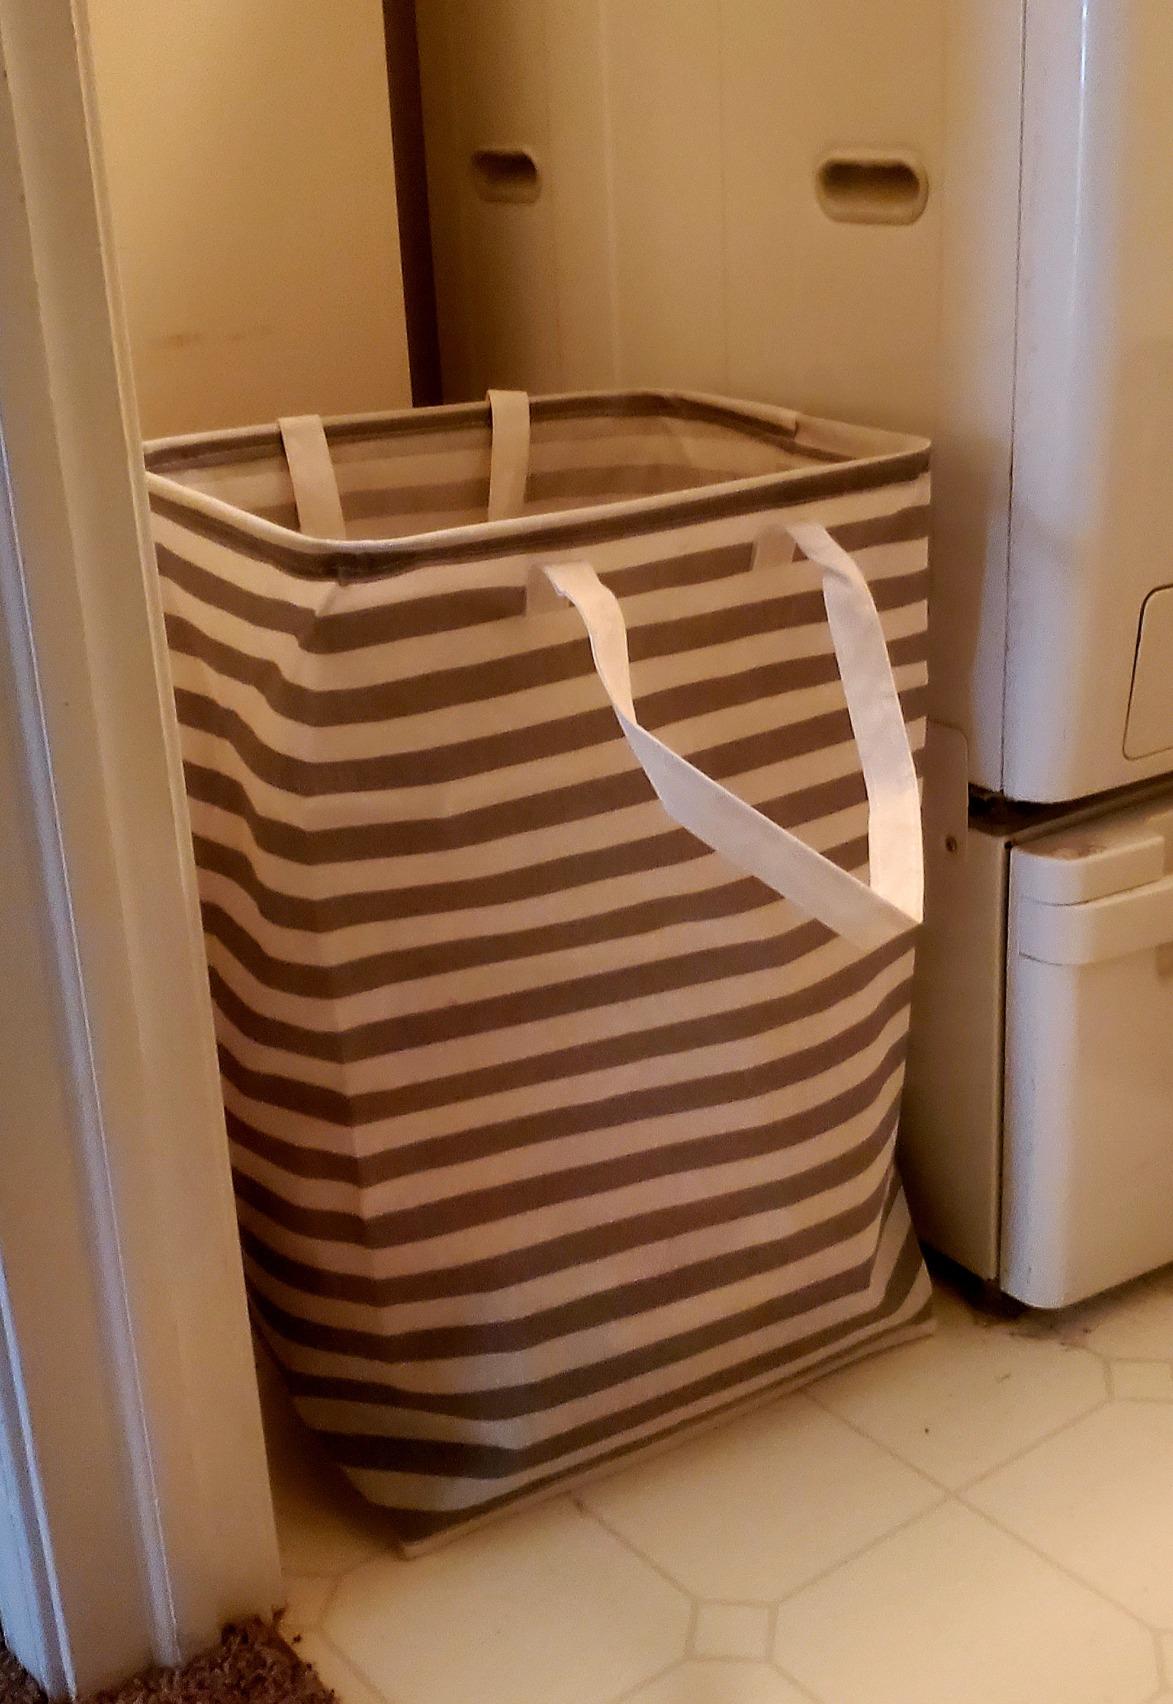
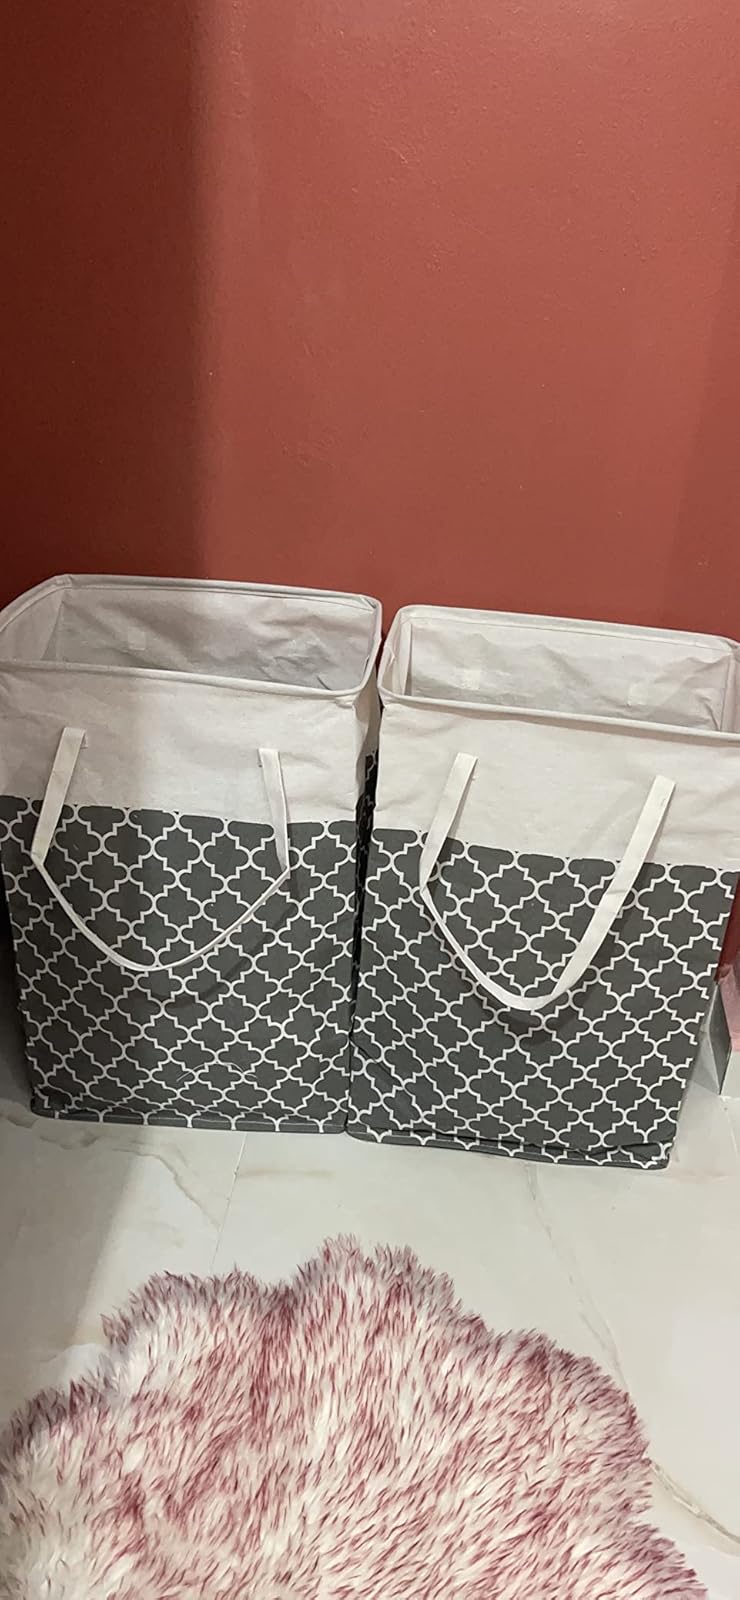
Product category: items_hamper
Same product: no